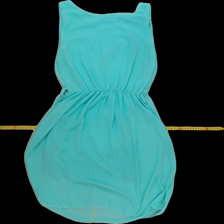
View: back
Type: Dress
Category: Ladies
Brand: Not Applicable
Colors: Turquoise
Material: 100% Cotton
Pattern: Plain
Cut: C-collar
Season: All
Trend: No trend
Stains: Yes
Price range: <50
Recommended usage: Export